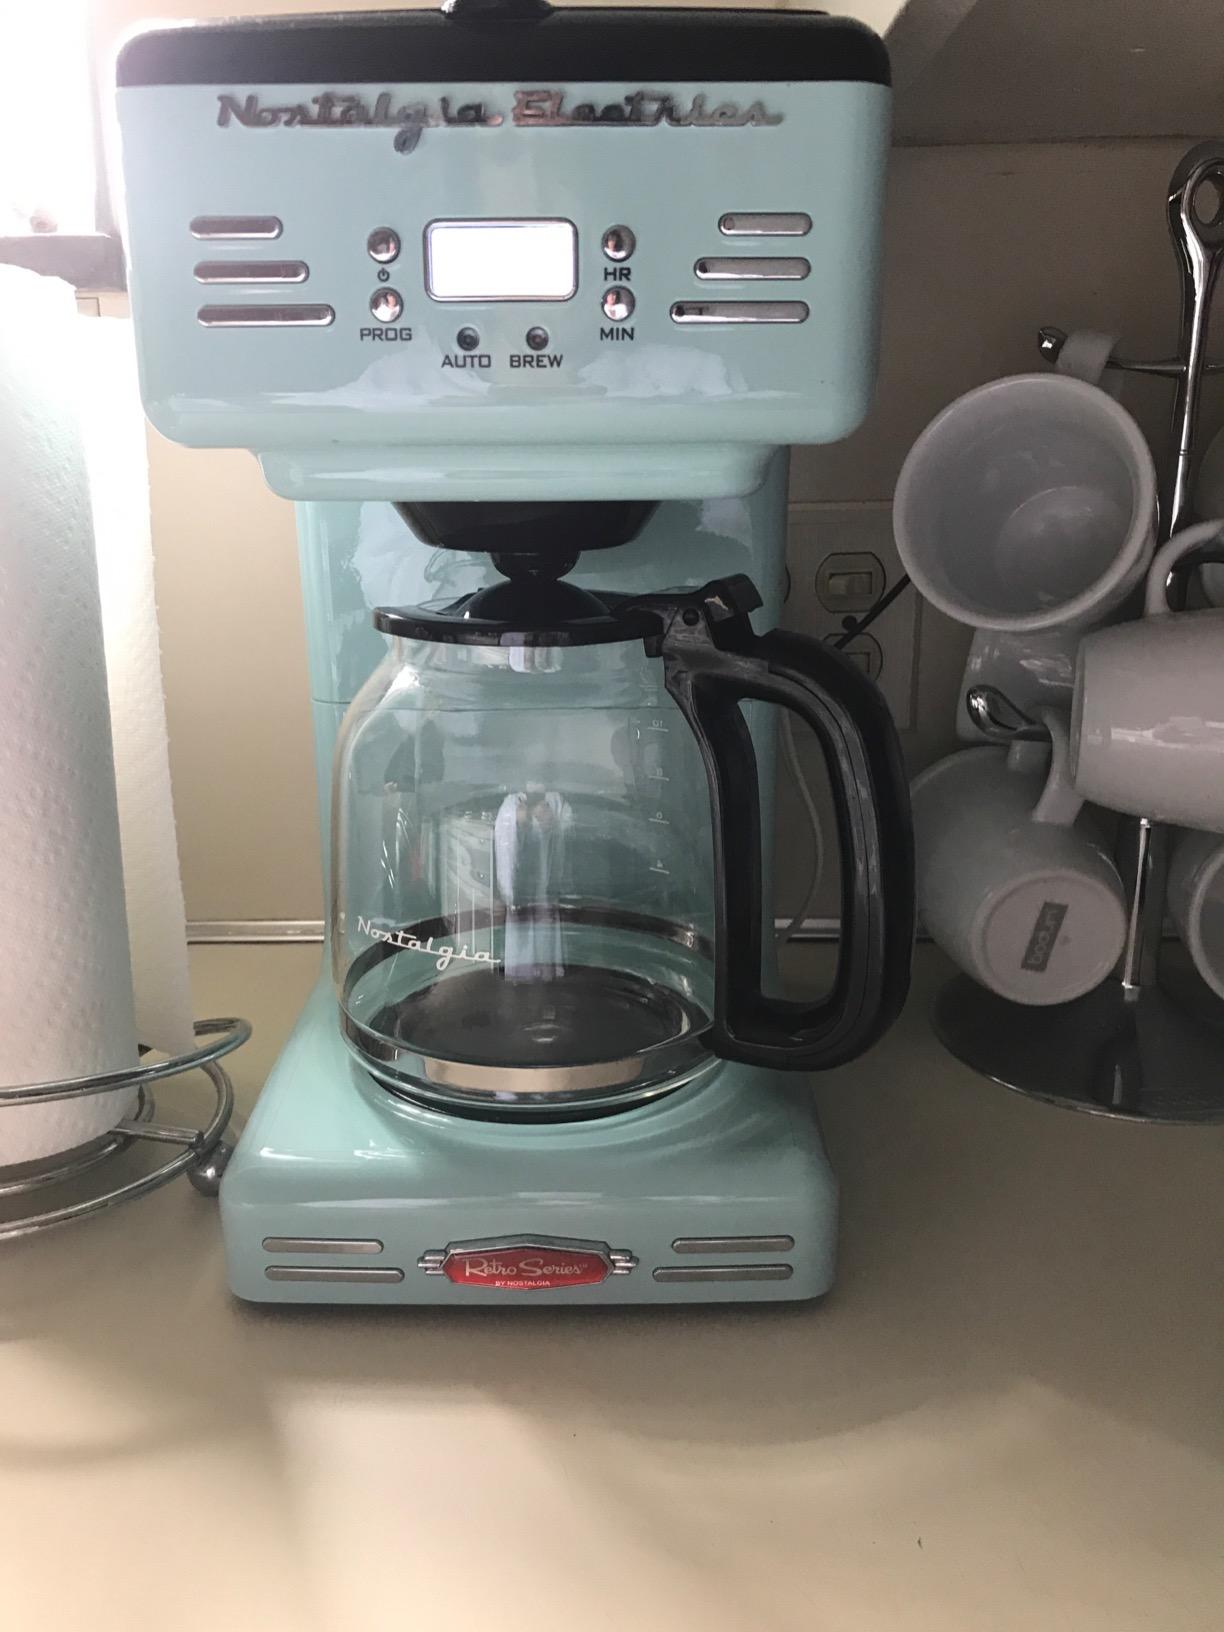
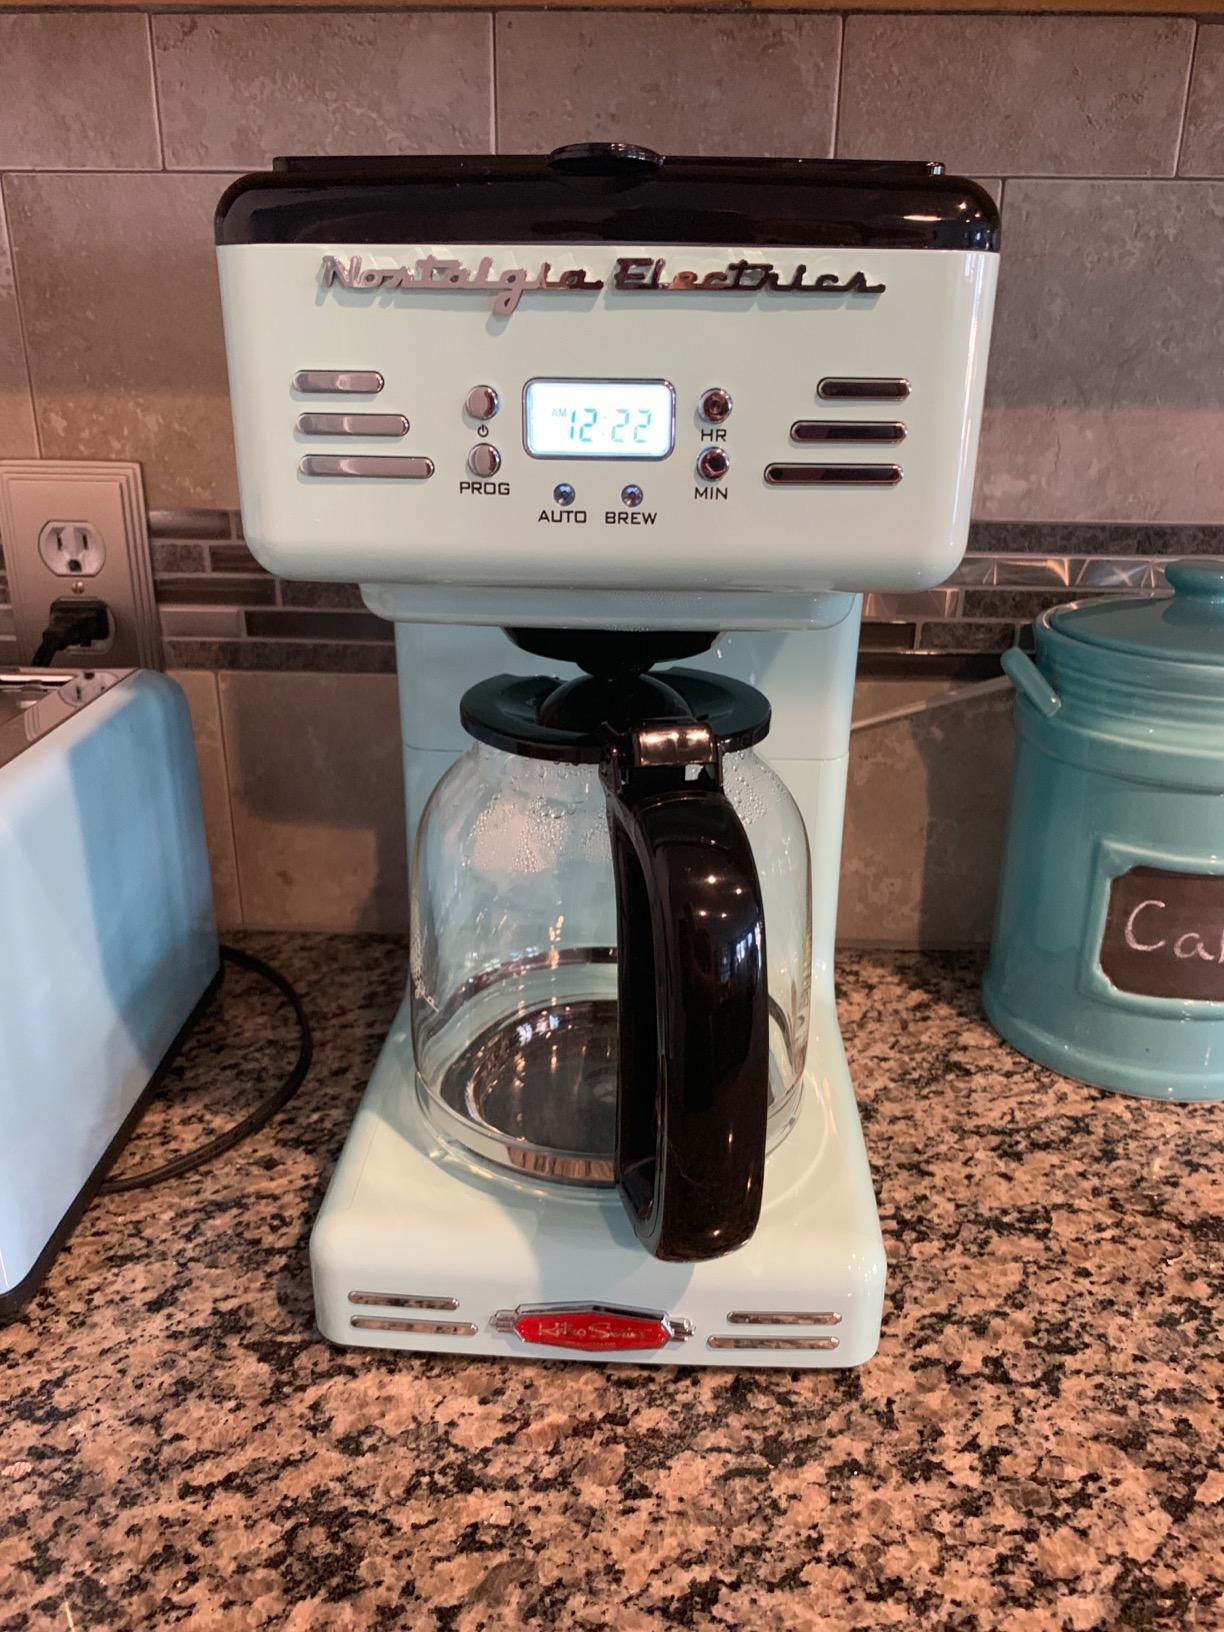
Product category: items_tea
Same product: yes